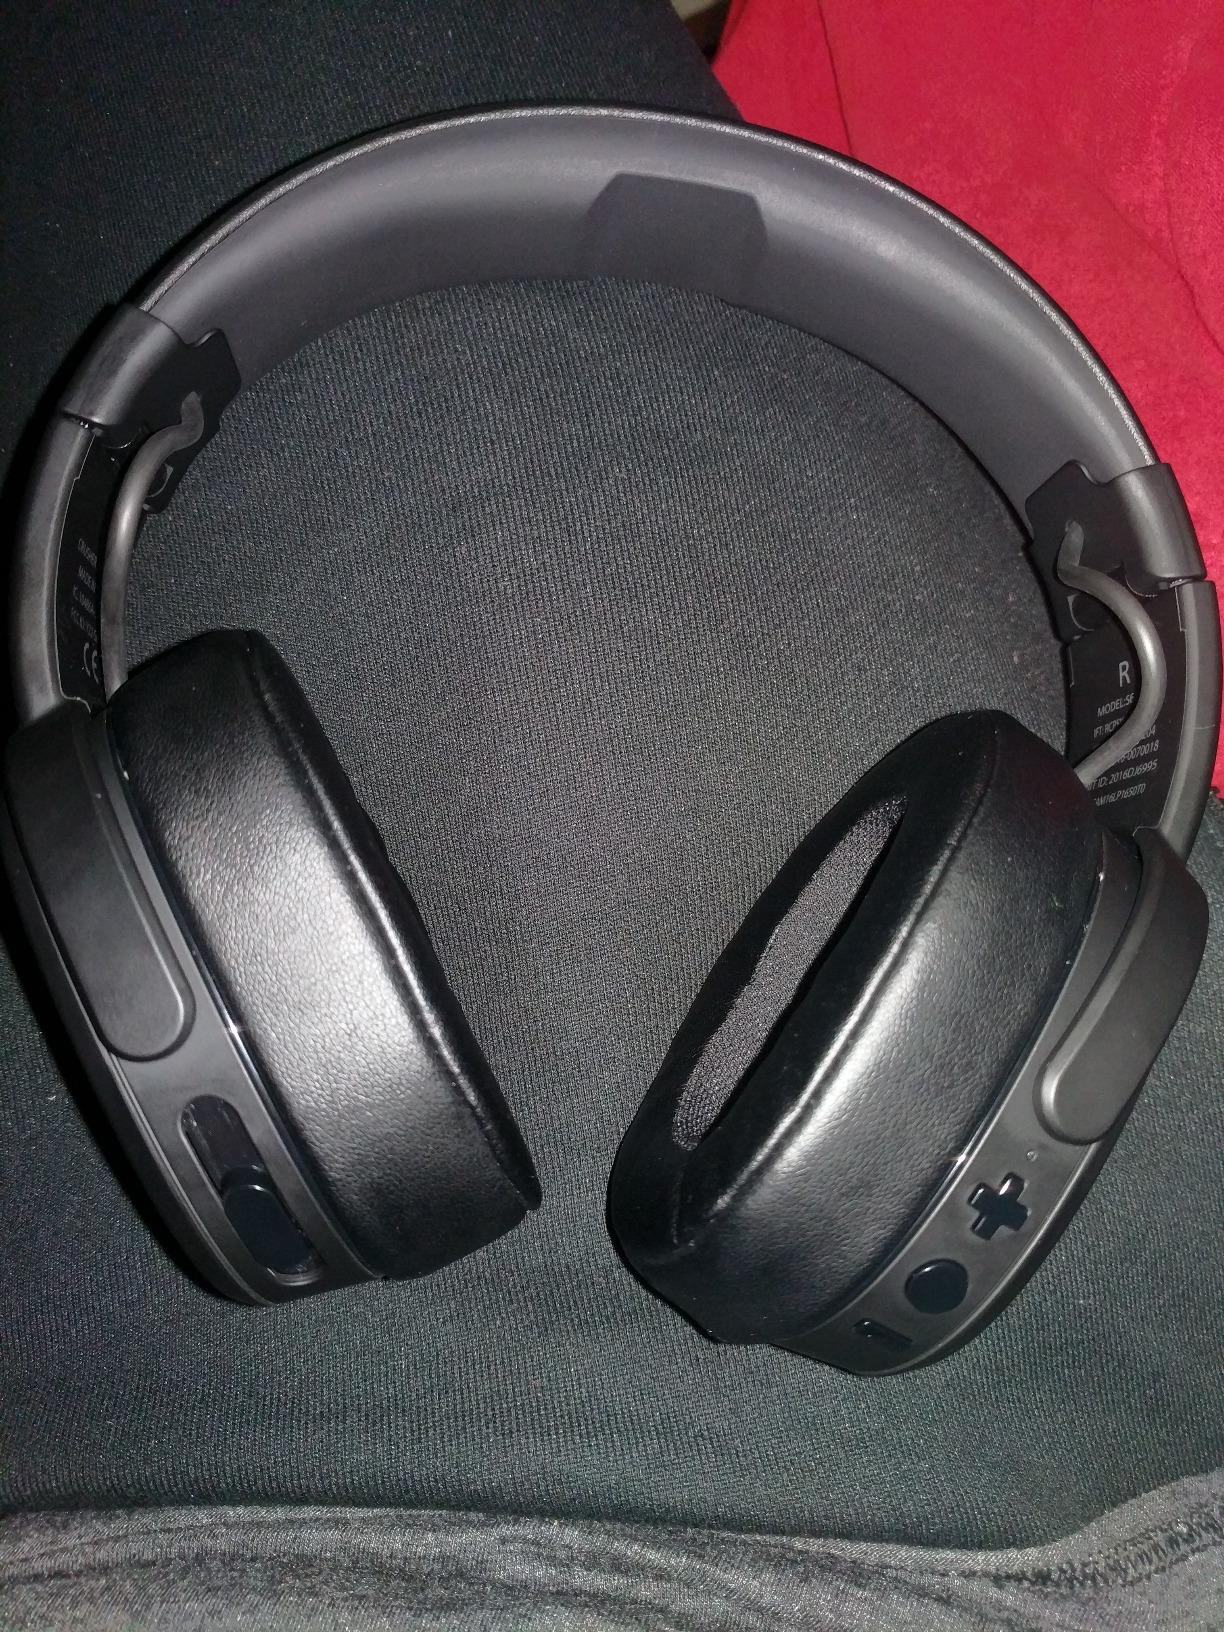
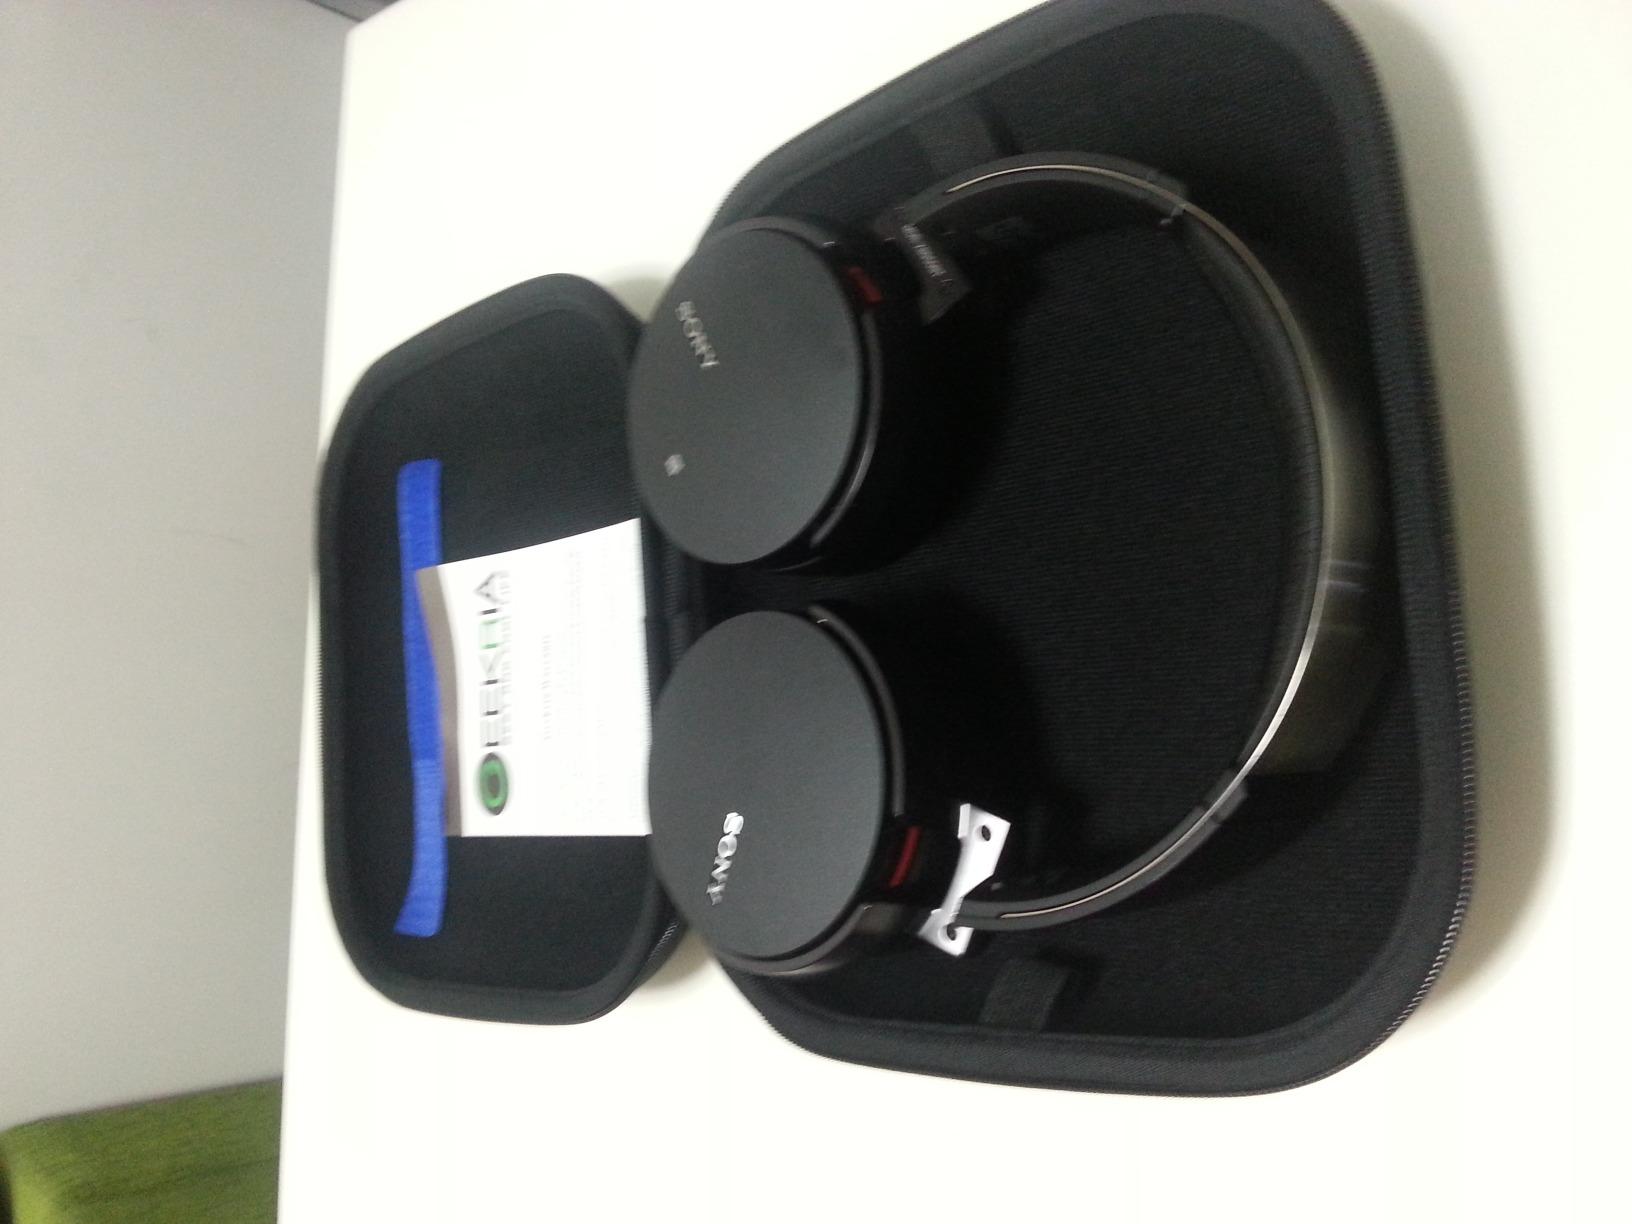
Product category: headphones
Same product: no